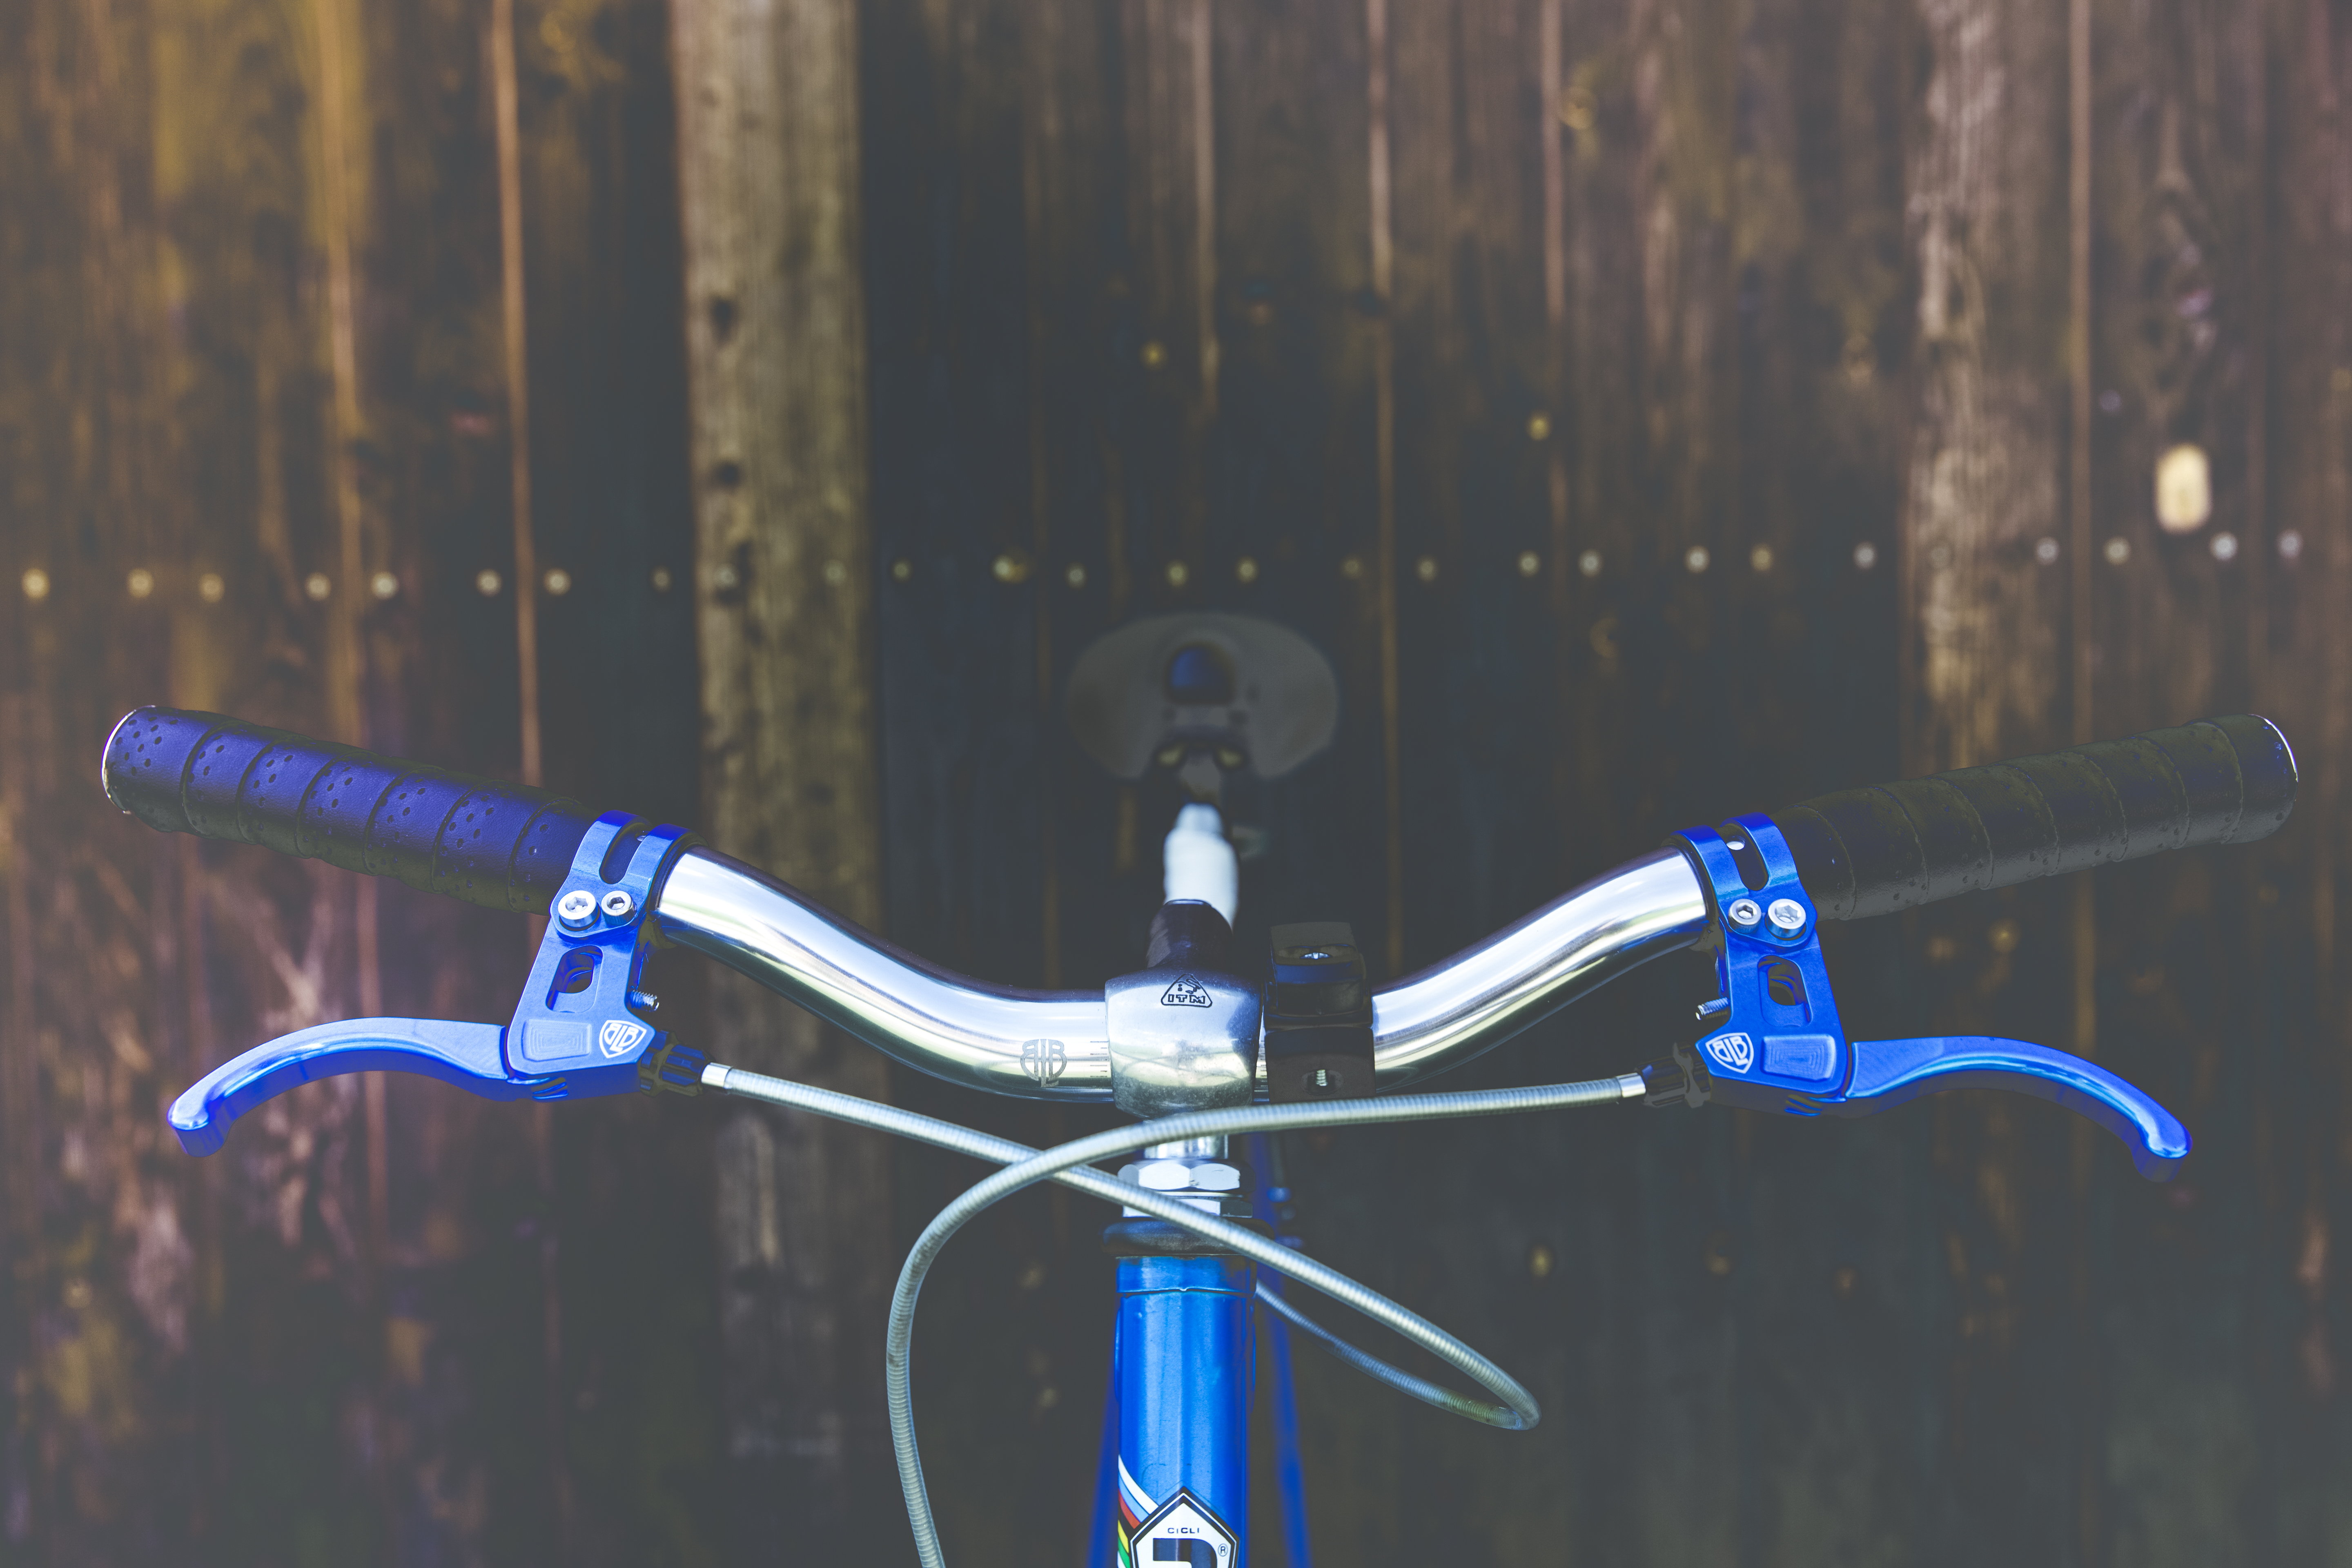
light, wood, night, bicycle, bike, wire, vehicle, frame, blue, cycle, sports equipment, mountain bike, wheels, screenshot, brakes, customized, brake levers, atmosphere of earth, transportation system